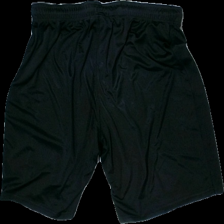
View: back
Type: Shorts
Category: Ladies
Brand: Mywear (Ica)
Colors: Black
Material: 100% polyester
Cut: Regular
Size: XL
Season: All
Damage: pulled threads
Damage location: middle center
Price range: <50
Recommended usage: Export